Anglican Communion

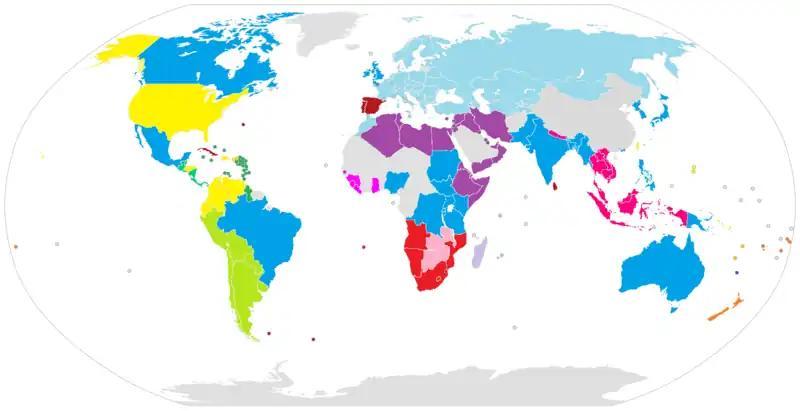

The Anglican Communion consists of forty-two autonomous provinces each with its own primate and governing structure. These provinces may take the form of national churches (such as in Canada, Uganda, or Japan) or a collection of nations (such as the West Indies, Central Africa, or Southeast Asia). Excluding the United Churches in South Asia, the Anglican Communion has 94,613,000 members with 63,497,000 in Africa, 23,322,000 in Europe, 3,698,000 in Oceania, 2,219,000 in North America, 958,000 in Latin America, and 909,000 in Asia.